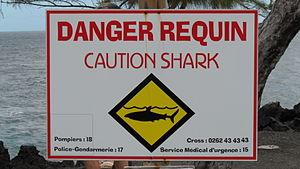
Panneau de danger requin à la Réunion en août 2014
Les attaques de requin à La Réunion concernent les contacts physiques agressifs entre un ou des requins et un humain dans l’habitat naturel des requins aux alentours immédiats de l'île de La Réunion. Les premières attaques recensées ont eu lieu au début du XXᵉ siècle mais, depuis 2011, un pic des attaques constitue un enjeu social et environnemental important. Certains médias ont qualifié la situation de crise requin. Pour répondre à cet état de fait, les autorités ont mis en place un plan gouvernemental requin ayant pour objectif de prévenir et réduire le risque requin tenant compte des dimensions économiques, sociales et environnementales.